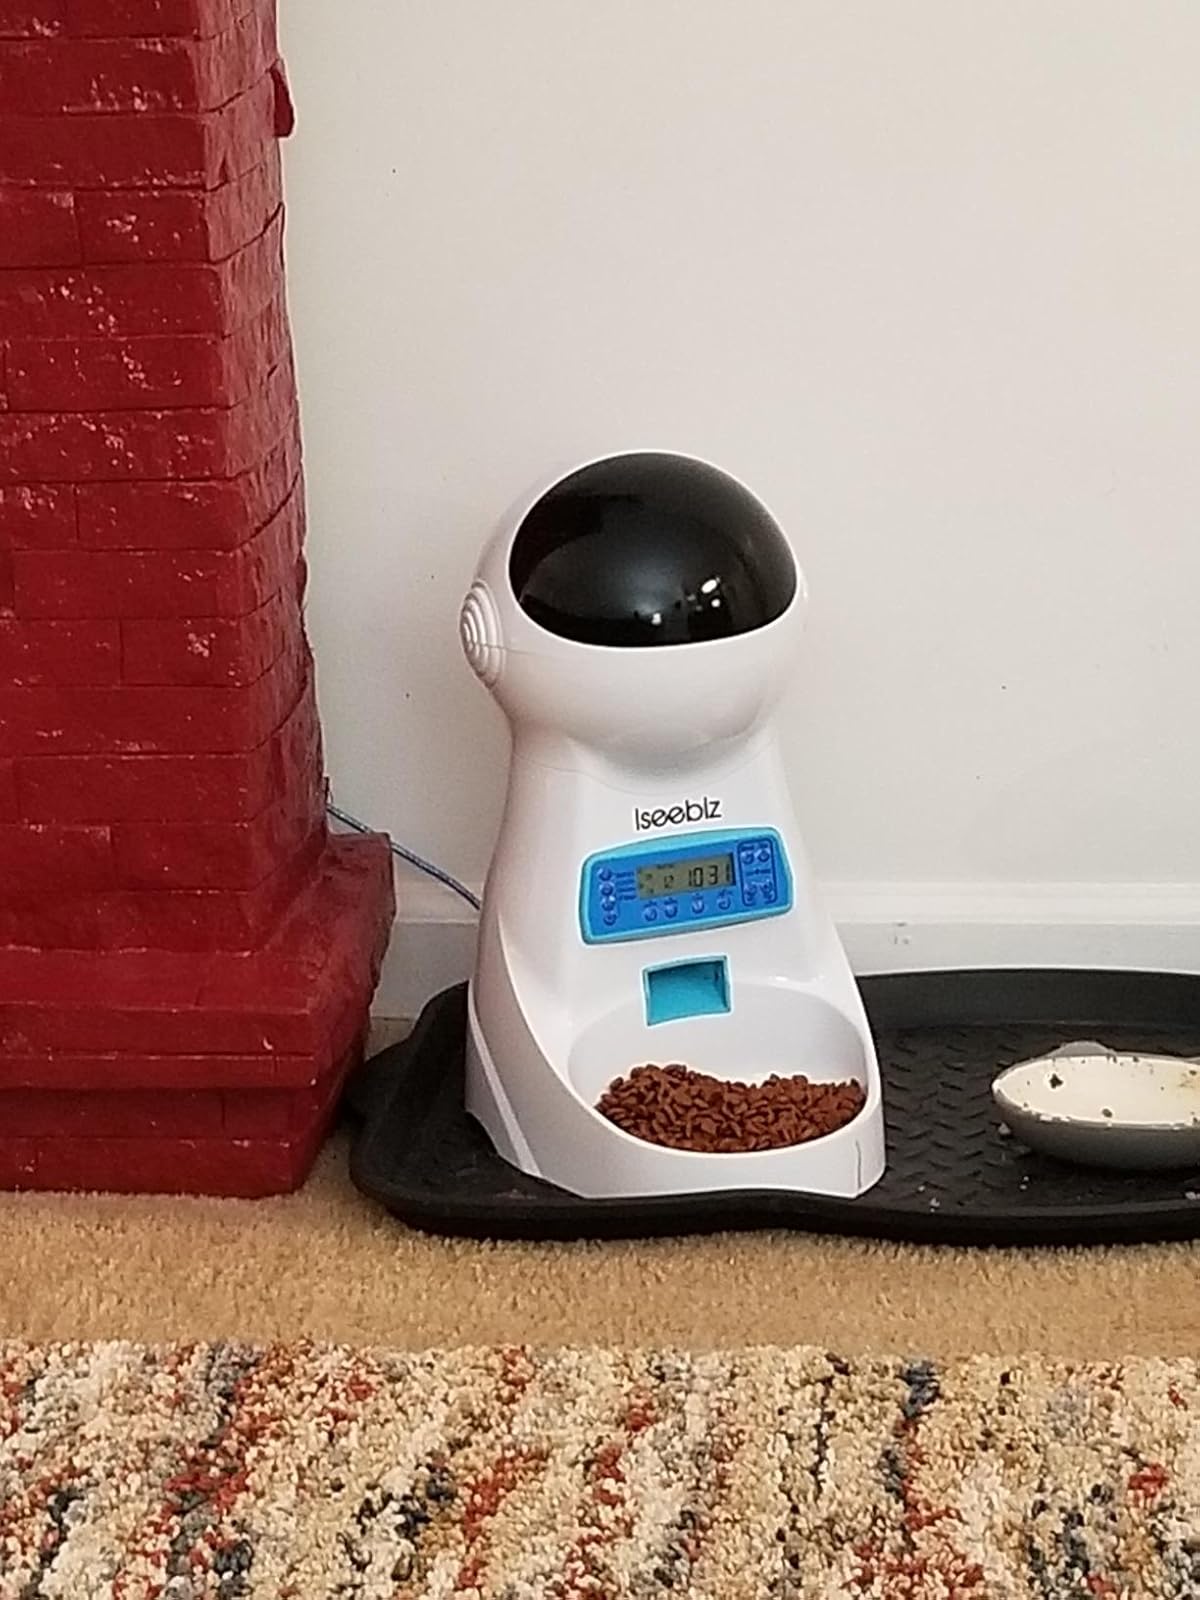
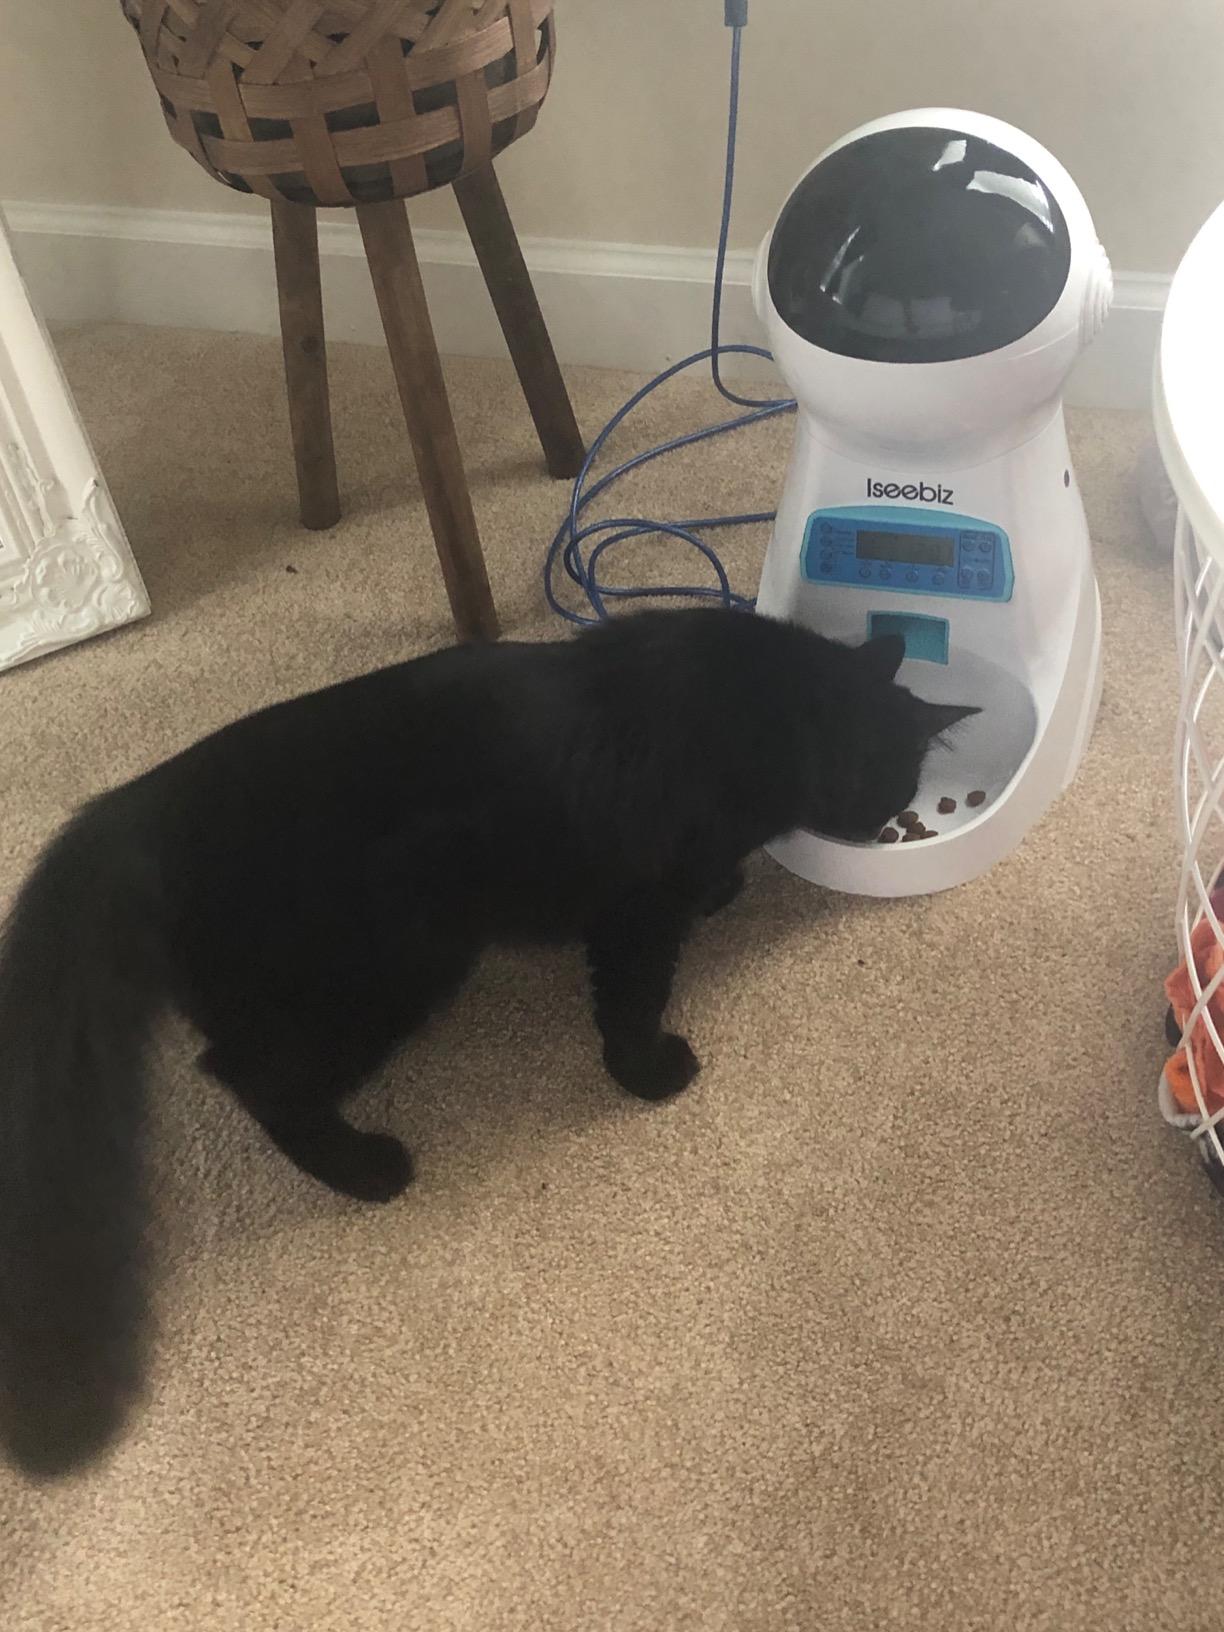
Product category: items_feeder
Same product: yes